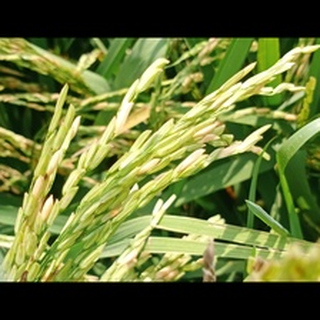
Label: healthy_rice